BYD e5

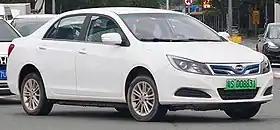

The BYD e5 is a compact all-electric car manufactured by BYD, based on the gasoline-powered BYD Surui sedan, an internal combustion engine (ICE) car that had been introduced in 2012.